Mount Holly Cemetery

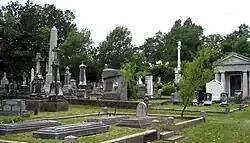
Mount Holly Cemetery in May 2008

Mount Holly Cemetery is a historic cemetery located in the Quapaw Quarter area of downtown Little Rock in the U.S. state of Arkansas, and is the burial place for numerous Arkansans of note. It was listed on the National Register of Historic Places in 1970 and has been nicknamed "The Westminster Abbey of Arkansas".